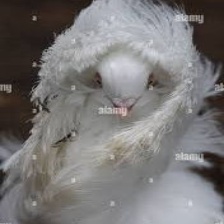
Species: JACOBIN PIGEON
Scientific name: COLUMBA LIVIA